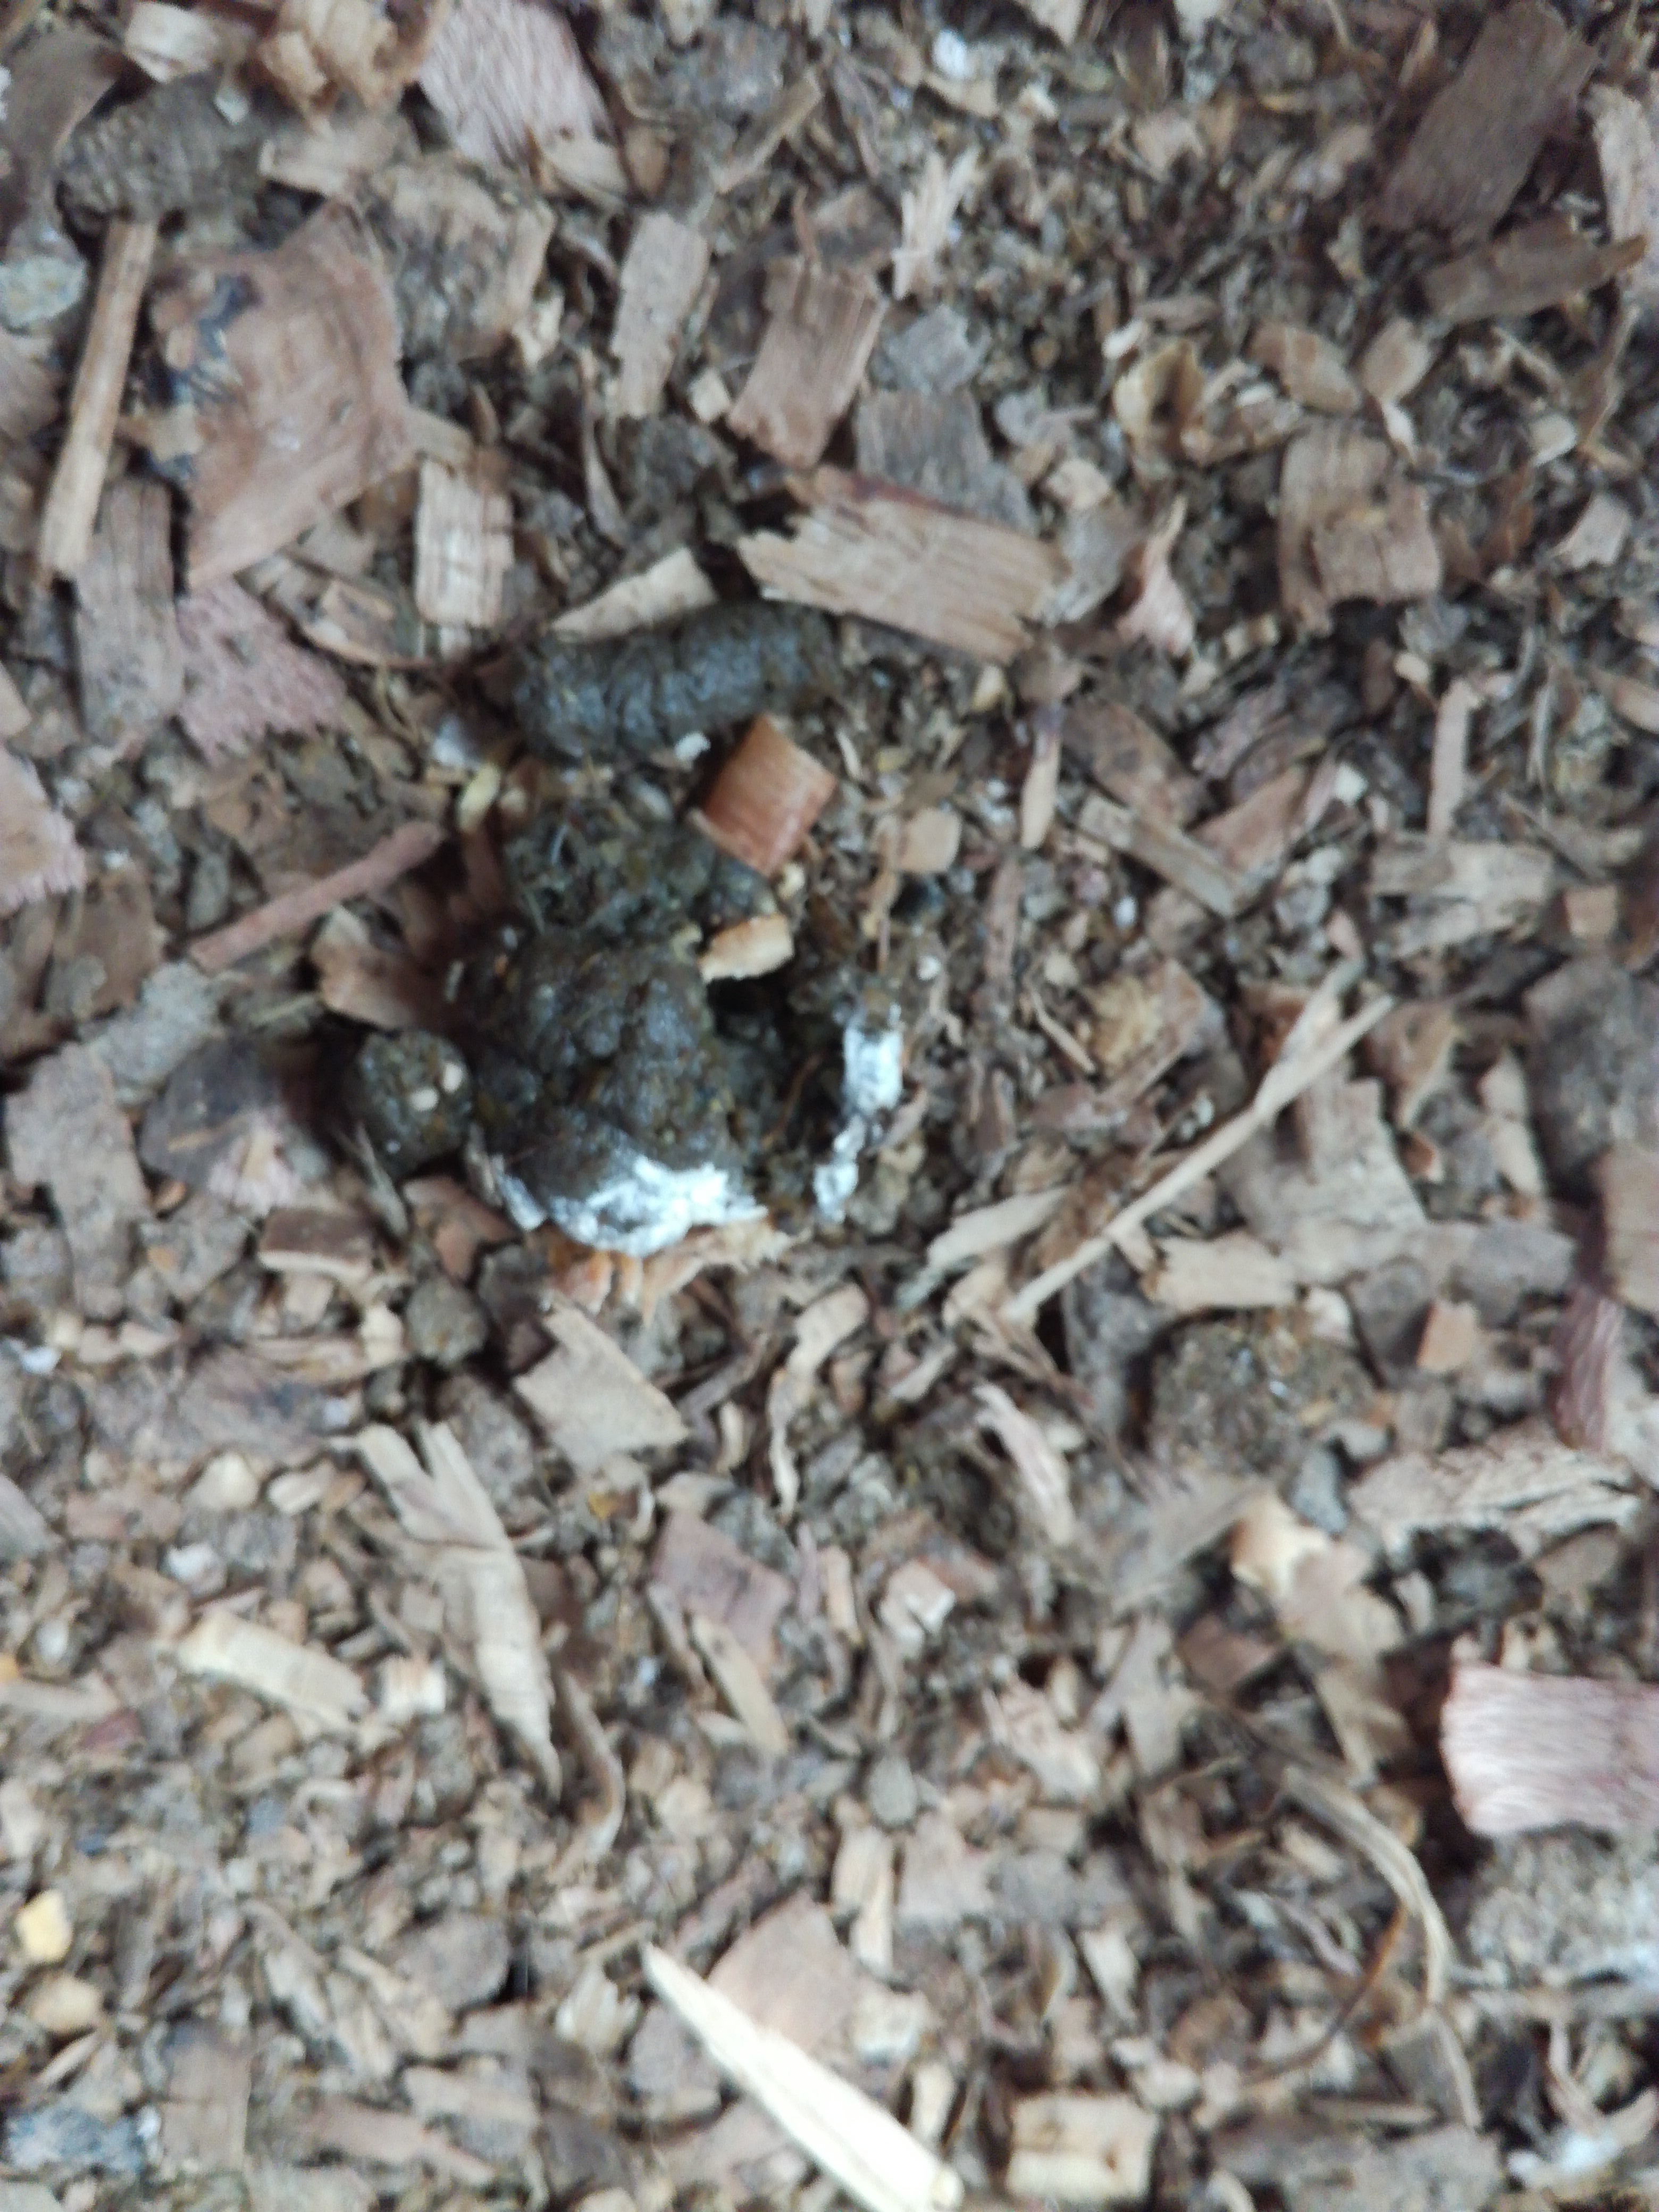
PCR-confirmed diagnosis: Healthy